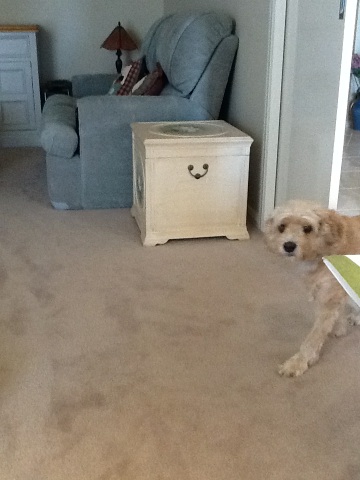Question: Who is this?
Answer: dog